John Gallagher (athlete)

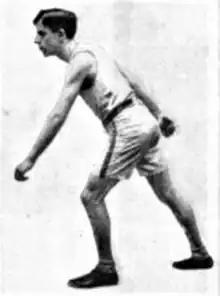

John J. Gallagher (April 13, 1890 – May 13, 1950) was an American long-distance runner. He competed in the marathon at the 1912 Summer Olympics.